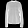
Label: Pullover